127th (Bristol) Heavy Battery, Royal Garrison Artillery

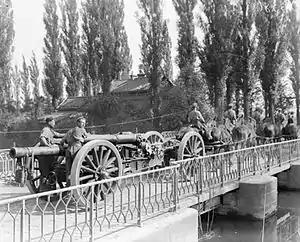
A 60-pounder gun crossing a bridge in September 1918.

22nd HAG was shooting in support of III Corps' Attacks on High Wood, mainly counter-battery (CB) fire with observation by the Royal Flying Corps. 127th Heavy Bty supported 24th Division's attacks of 3 and 8 September, in the course of which 22nd HAG HQ was relieved by 44th (South African) HAG. The battery participated in the Battle of Flers–Courcelette on 15 September, when III Corps completed the capture of High Wood and Martinpuich, but on the night of 27 September the battery's horse lines were bombed by a German aircraft. On 30 September the battery's officer commanding (OC), Major H.W.K. Wait, and second-in-command were posted elsewhere and Lieutenant Arthur Marnham took over command. Marnham had been commissioned into the London Heavy Brigade of the Territorial Force on the outbreak of war; he was promoted to captain at the end of October 1916. On the night of 6 October the battery occupied a new position at Bazentin-le-Petit, but the new wagon line were shelled and had to be moved again. All through the autumn the fighting continued, ending in the Battle of the Ancre (13–18 November).